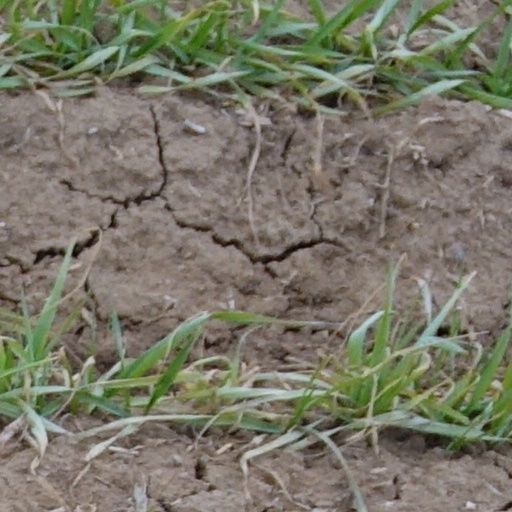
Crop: wheat